Boyz 4

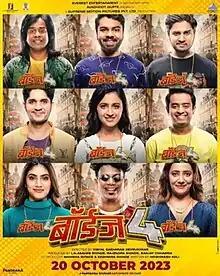
Theatrical release poster

Boyz 4 is a 2023 Indian Marathi-language comedy drama film directed by Vishal Devrukhkar, written by Hrishikesh Koli. It is a fourth installment of Boyz franchise. The film is produced by Everest Entertainment and Supreme Motion Pictures. "Boyz 4" was theatrically released on 20 October 2023.